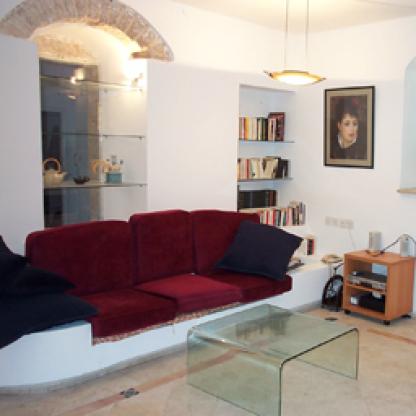
Scene: Indoor